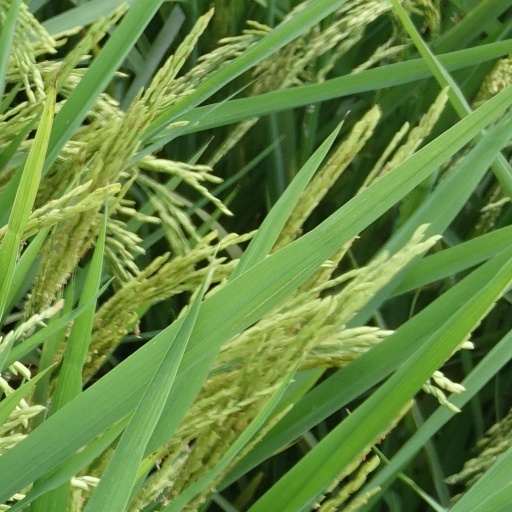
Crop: rice